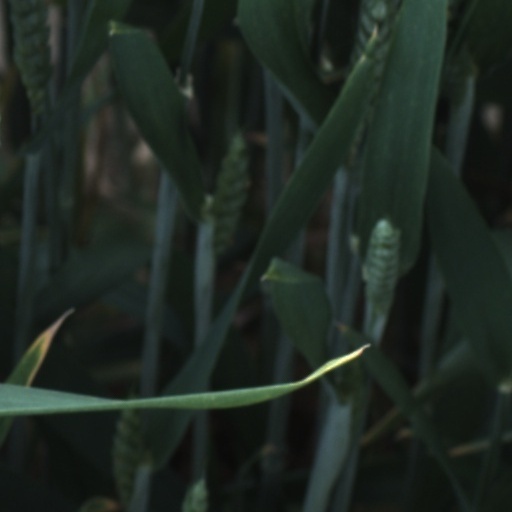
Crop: wheat